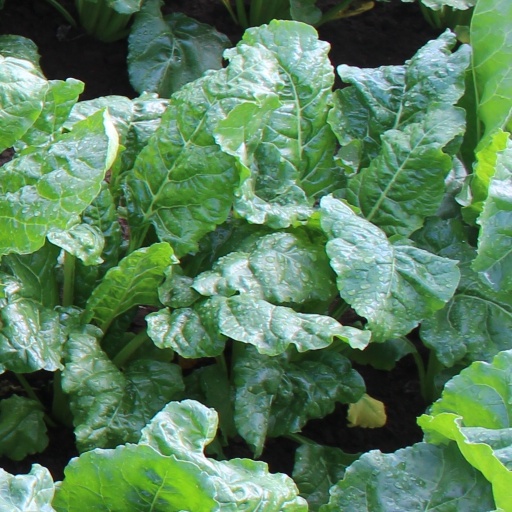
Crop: sugar beet